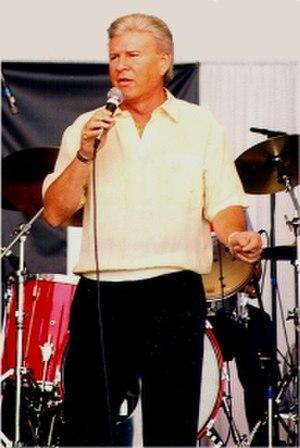
Bobby Rydell, né Robert Louis Ridarelli le 26 avril 1942 à Philadelphie, est un chanteur américain, populaire auprès des jeunes dans les années 1960.